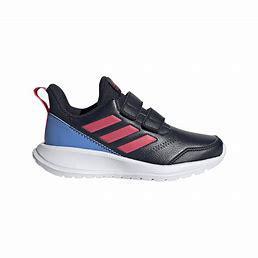
Brand: Adidas
Model: Altarun